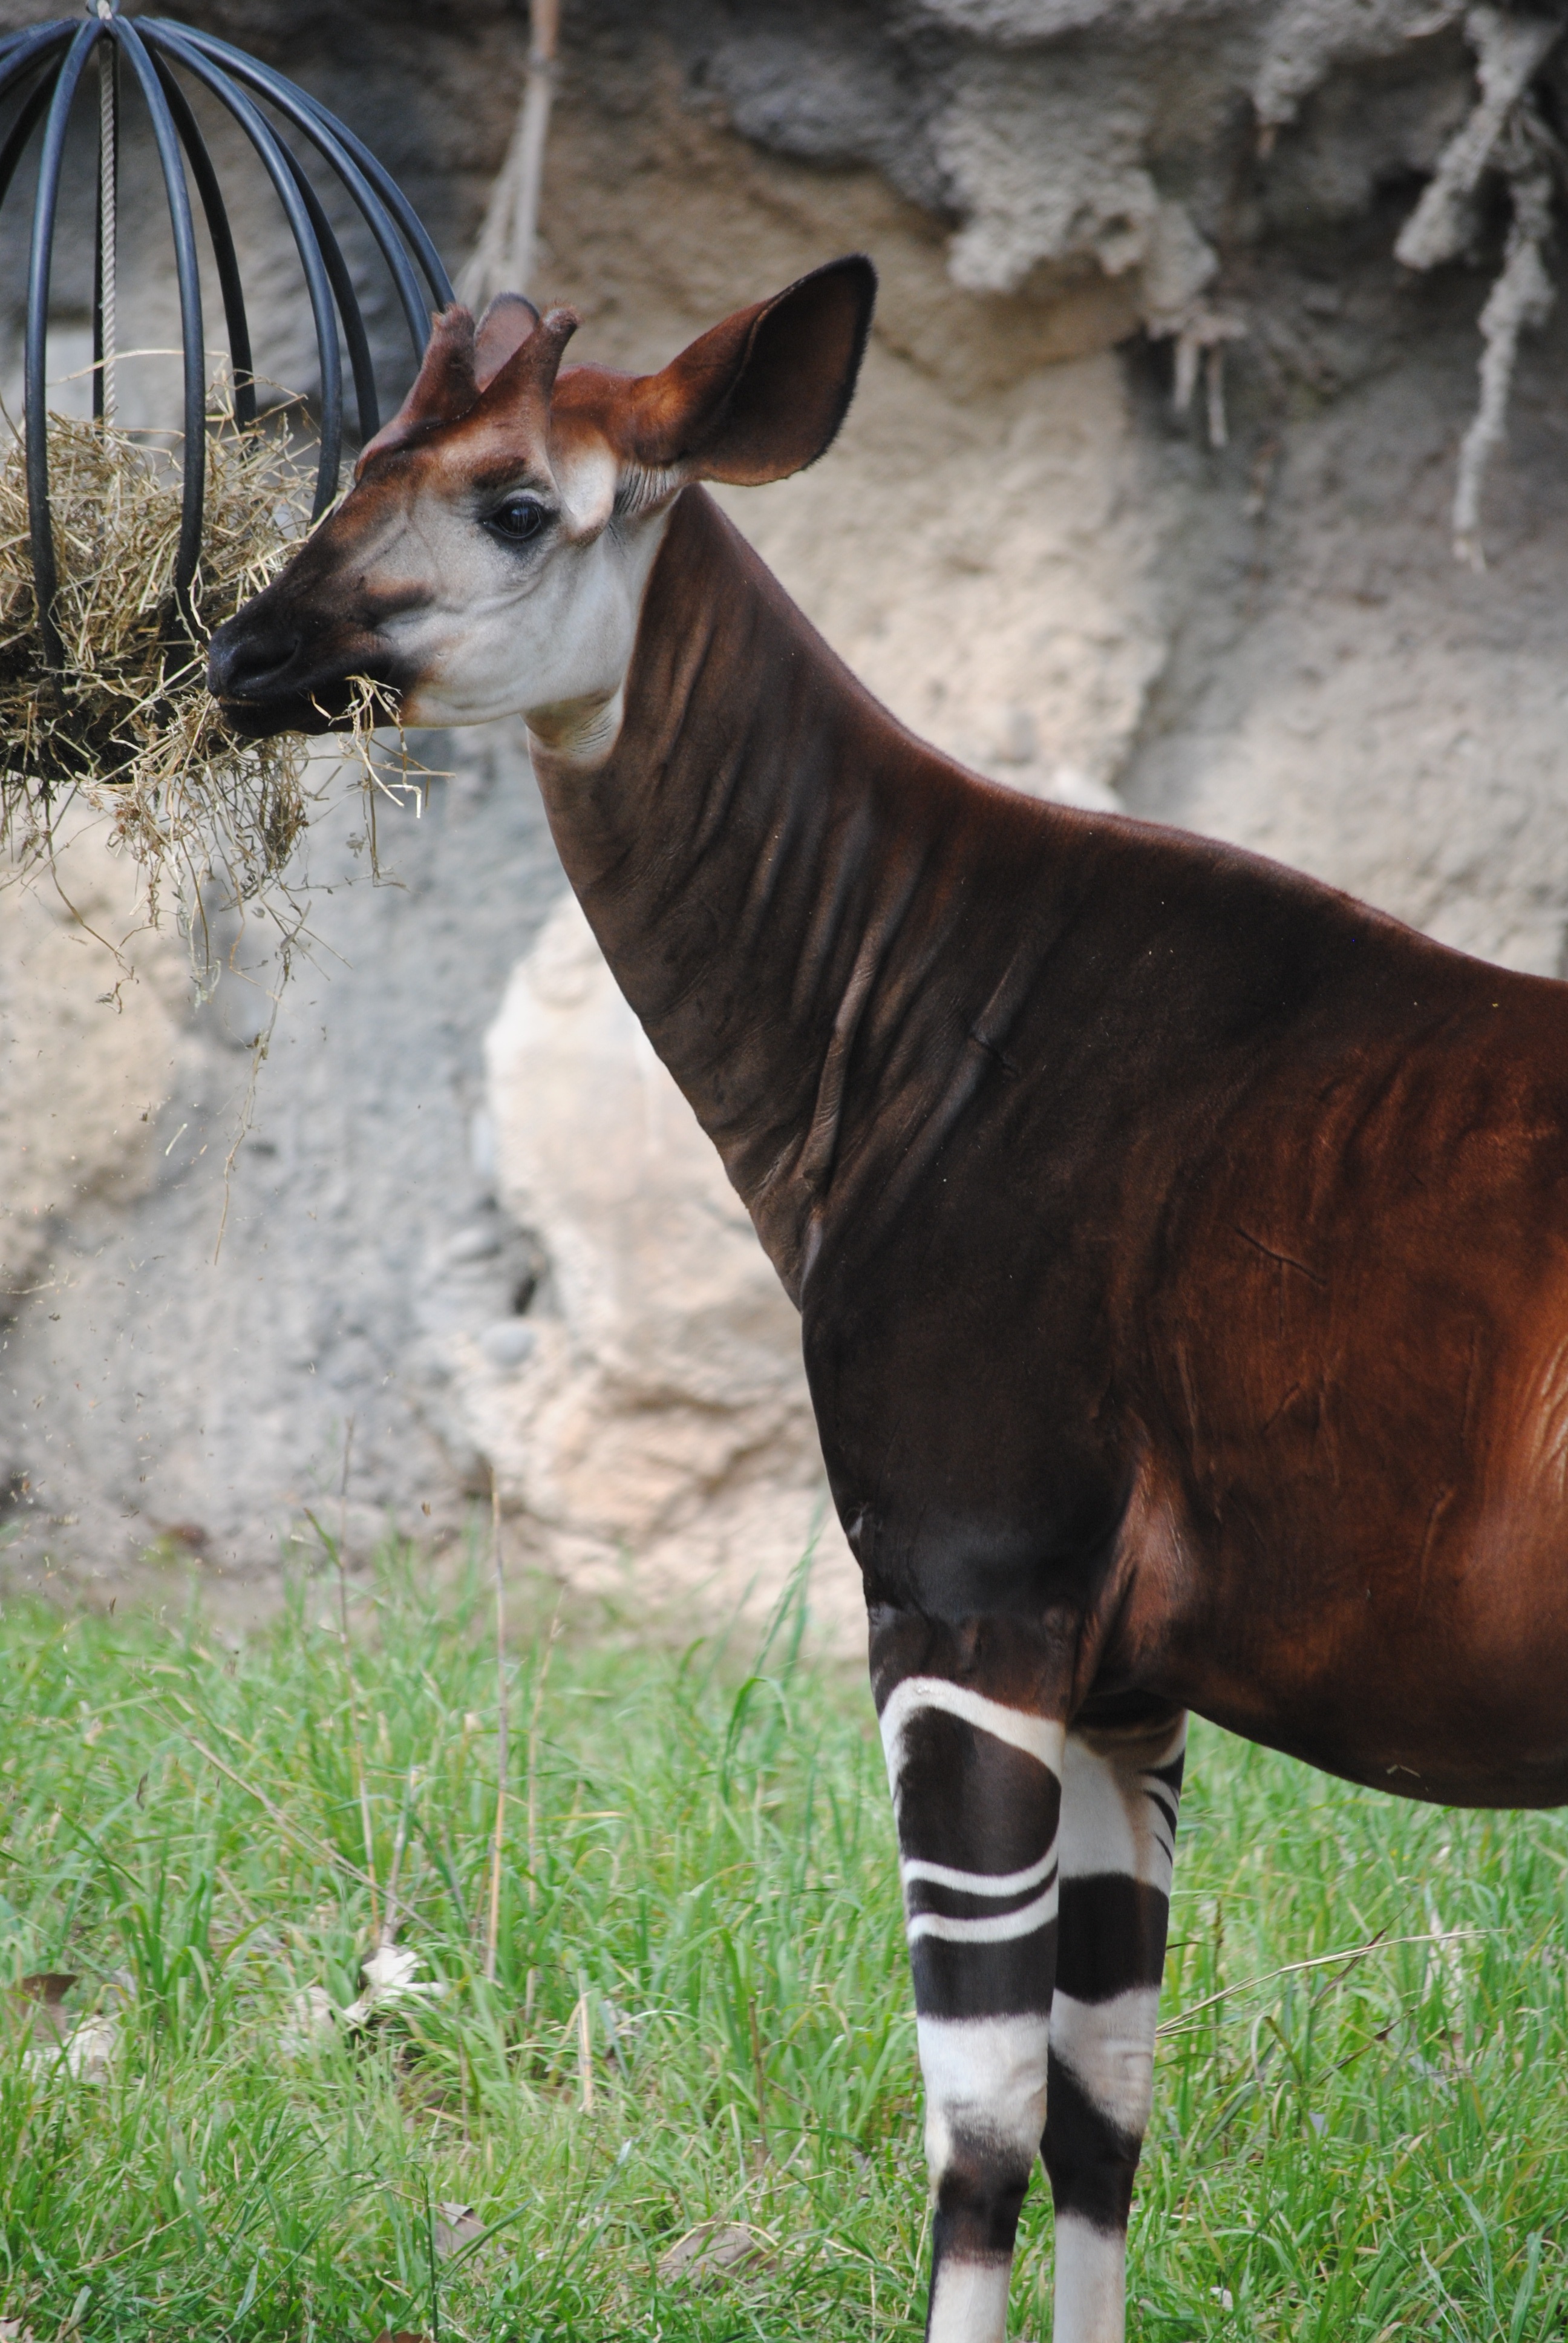
nature, forest, white, view, animal, looking, wildlife, wild, standing, zoo, tropical, africa, brown, mammal, fauna, antelope, striped, cut, giraffe, no, back, stripes, look, vertebrate, up, shot, tongue, out, bongo, herbivorous, okapi